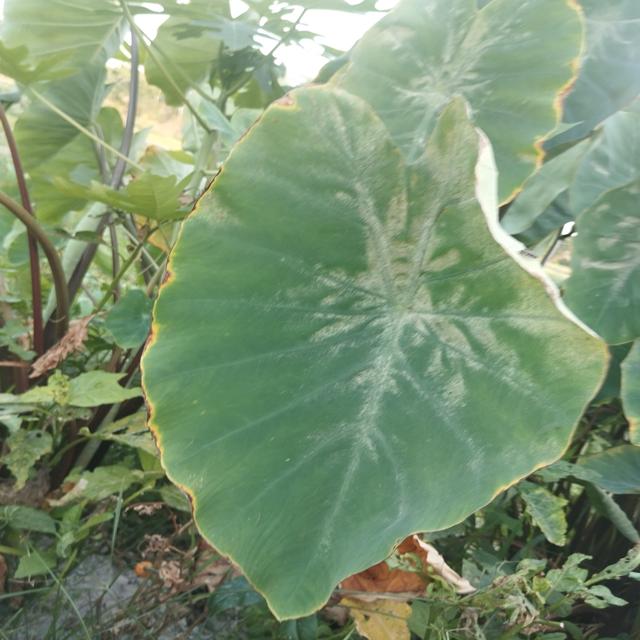
Label: Mid_Blight